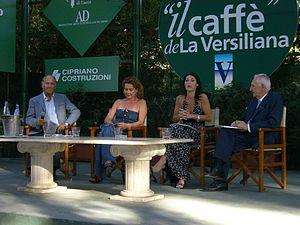
Marina di Pietrasanta est une frazione de la ville de Pietrasanta, à Versilia, dans la province de Lucques, en Toscane.